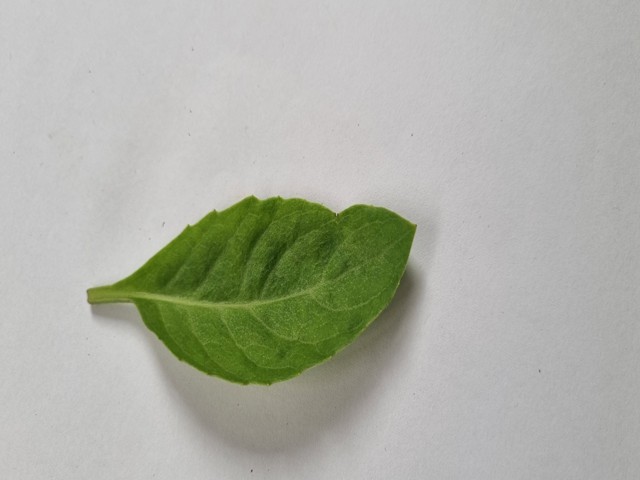
Plant: gainura